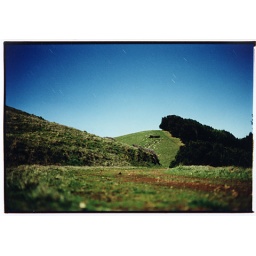
pine mountain by night 1